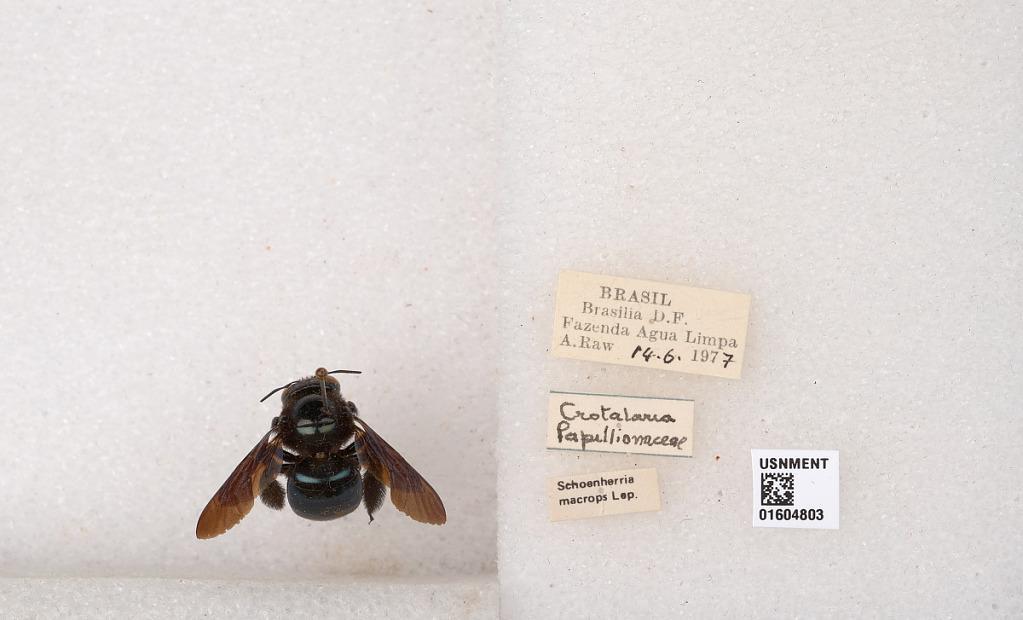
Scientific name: Xylocopa (Schonnherria) macrops Lepeletier
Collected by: A. Raw
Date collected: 1977-6-14
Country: Brazil
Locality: Distrito Federal, Fazenda Agua Limpa